2018 PDC World Darts Championship

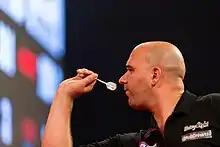
Rob Cross won the championship in his debut year.

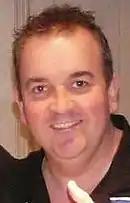
Phil Taylor (pictured in 2009), sixteen-time world darts champion (14 time PDC champion) in his final year before retirement, lost in the final.

The top quarter of the draw saw reigning champion Michael van Gerwen dominate, knocking fellow Dutchman Christian Kist out in the first round, before defeating James Wilson, without losing any of the twelve legs played, and Gerwyn Price, to set up a quarter-final with fellow Dutch former world champion Raymond van Barneveld. In the quarter-final, van Gerwen took an early lead, but missed a dart in the fifth set to take a 4–1 lead and ended up being pulled back to 3–3. The two took one more set each before van Gerwen won the deciding set 3–1 to qualify for the semi-final.